Second presidency of Lula da Silva

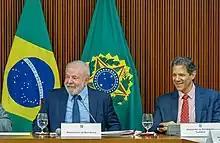
Lula in a meeting alongside finance minister Fernando Haddad

Among the measures on the first day of government, Lula signed a provisional measure extending the fuel tax exemption instituted by Bolsonaro in 2022. Bolsonaro's tax exemption was considered "demagogic" by minister Fernando Haddad and "electoral fraud" with "electoral bias" according to an analysis by several economists, as he did so with the intention of seeking re-election, but without facing "the real problem of fuel prices in the country, which is Petrobras' pricing policy". Federal taxes remained zero for gasoline and ethanol until the end of February, while the exemption for natural gas, diesel and biodiesel will last until the end of the year; The extension, with an estimated impact of 25 billion reais, was seen as a defeat for Haddad and a victory for the president of the Workers' Party, Gleisi Hoffmann, concerned about the political impact that raising prices on the first day of government would cause. At the end of February, the gradual re-encumbrance of gasoline and diesel was announced, as well as the taxation of crude oil exports for 4 months.